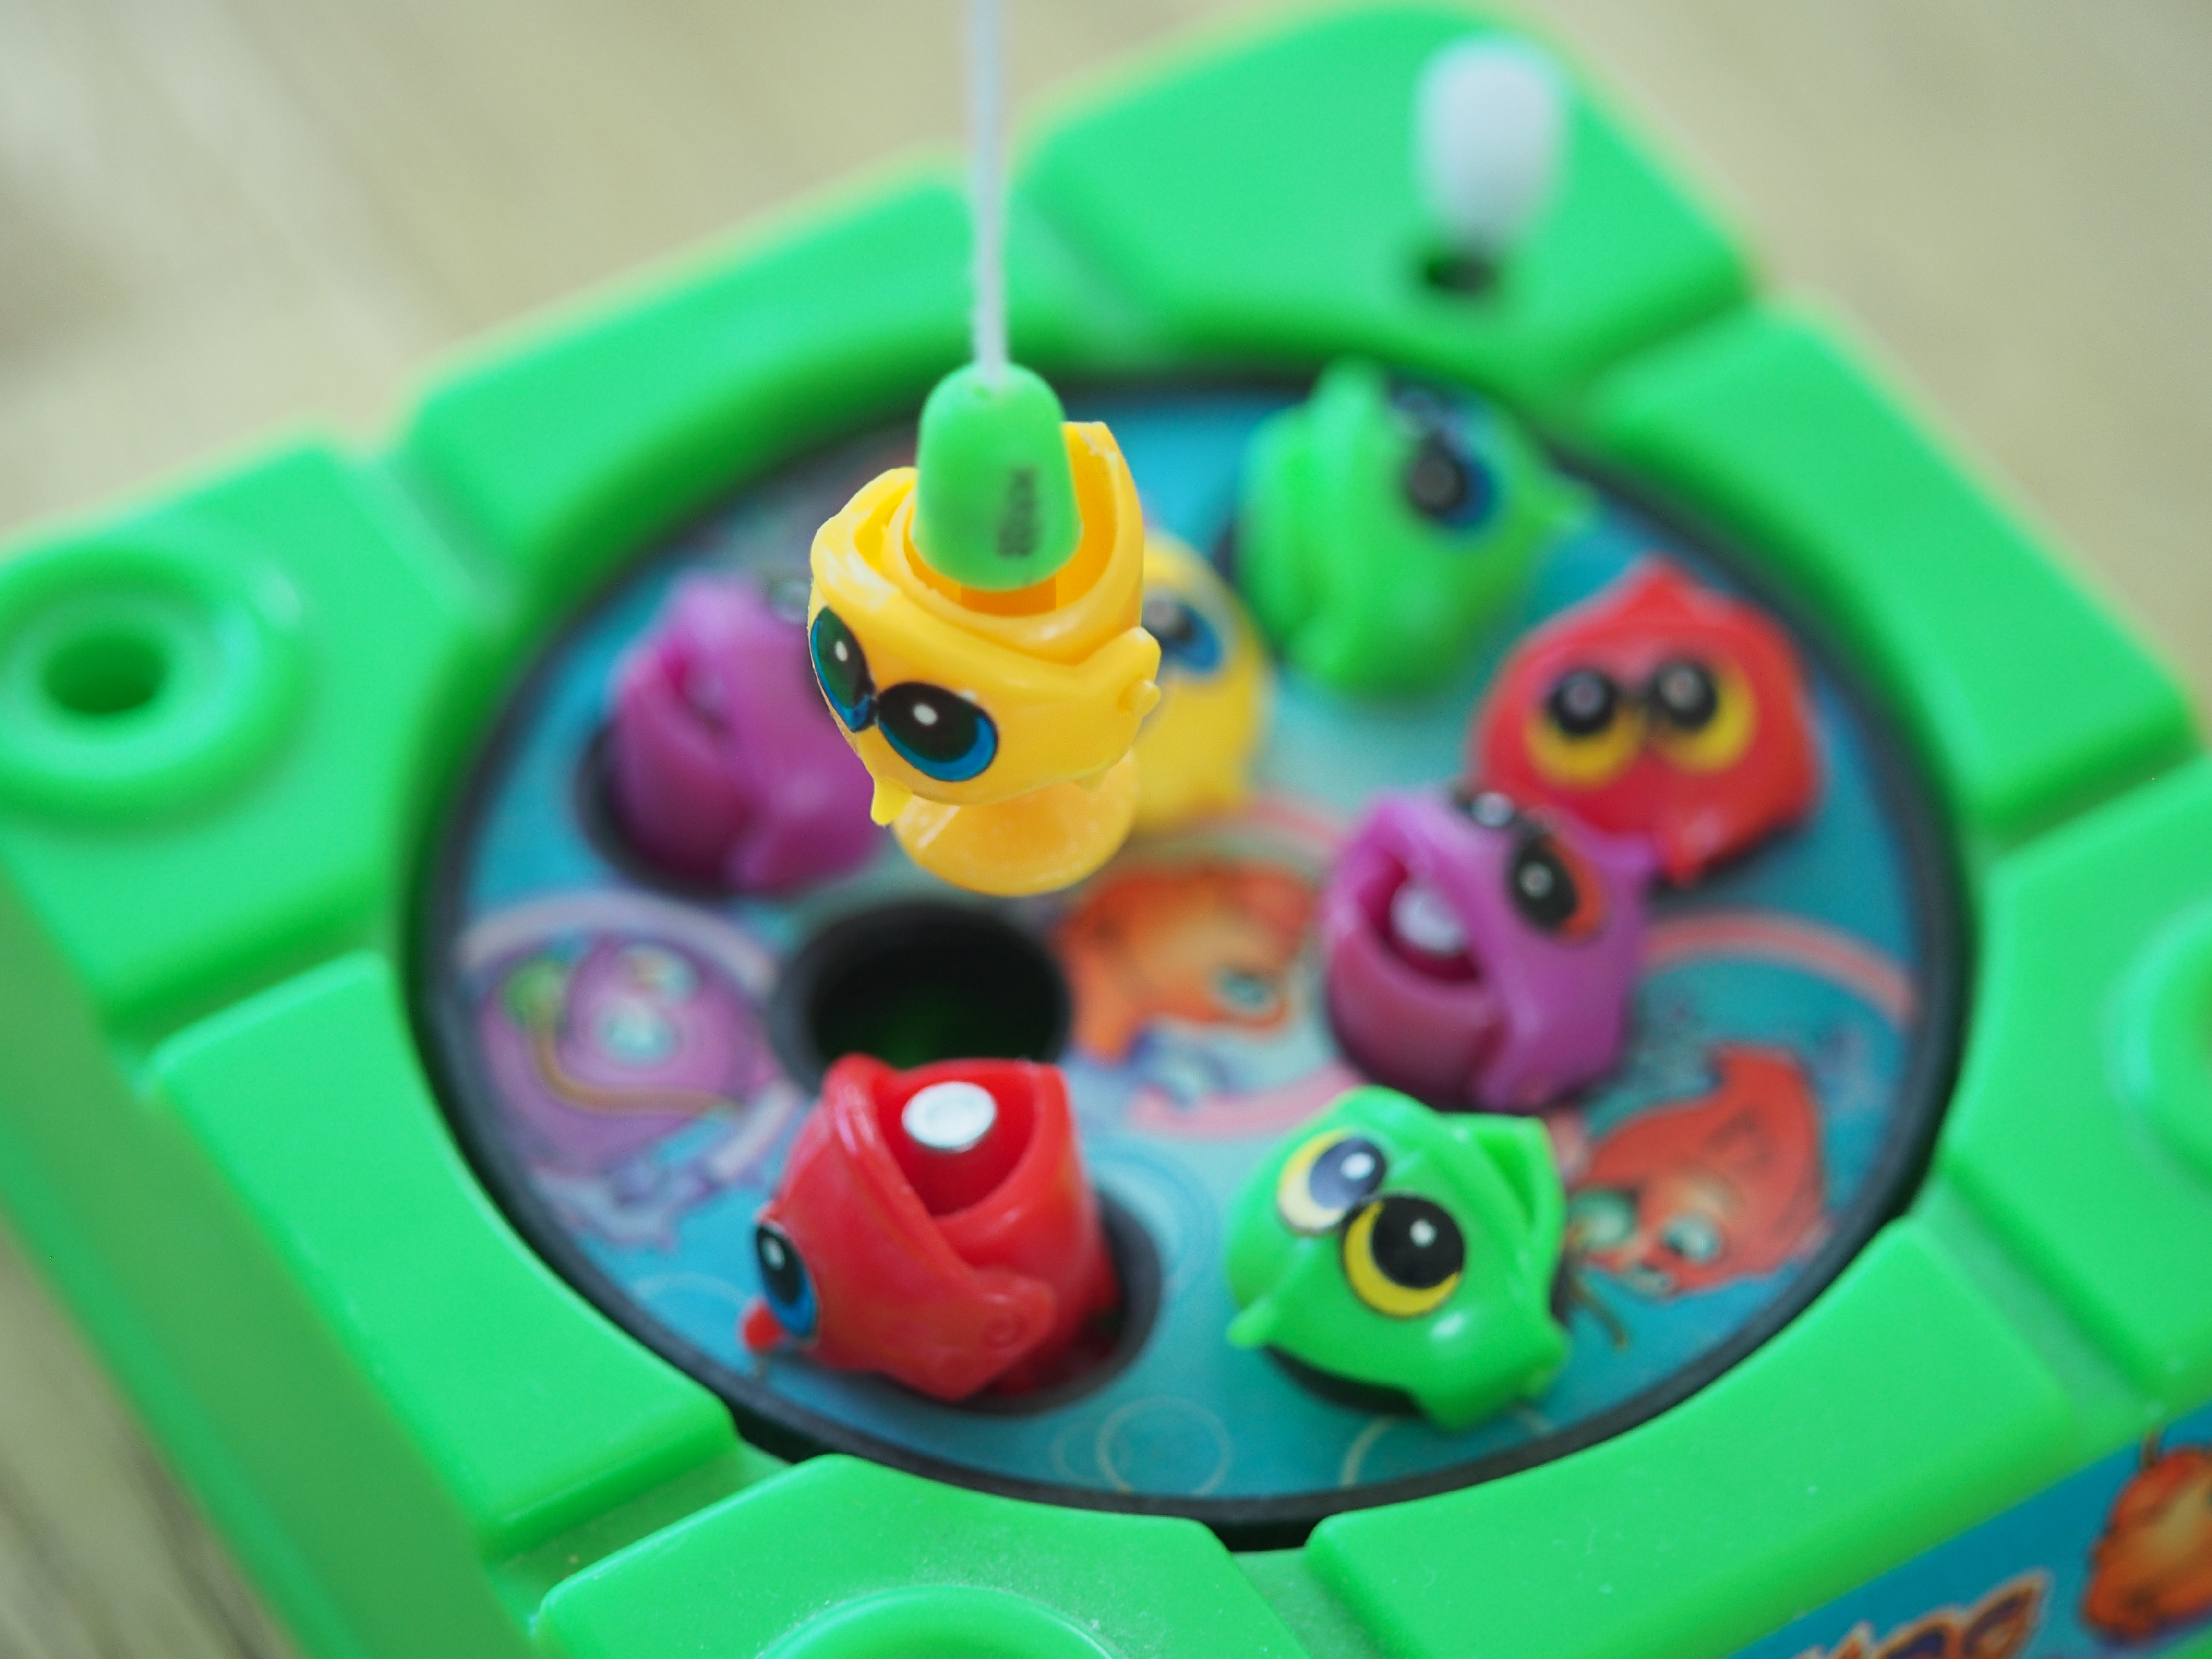
bokeh, play, food, green, fishing, color, fish, dessert, toy, cake, birthday cake, pentax110